Speckled wood pigeon

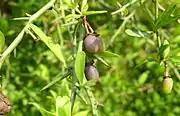
Fruits of "Prinsepia utilis"

Distribution: Speckled wood pigeon is distributed across the Himalayas, from Kashmir to western and central China (Including southern Gansu, western Sichuan, and western Yunnan), the presence of this species is also found in India, Myanmar, northern and western Thailand, northern and western Laos, Pakistan, Nepal, Bhutan, and Afghanistan.